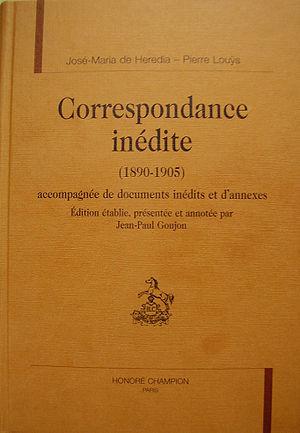
Les Éditions Honoré Champion sont une maison d'édition française.